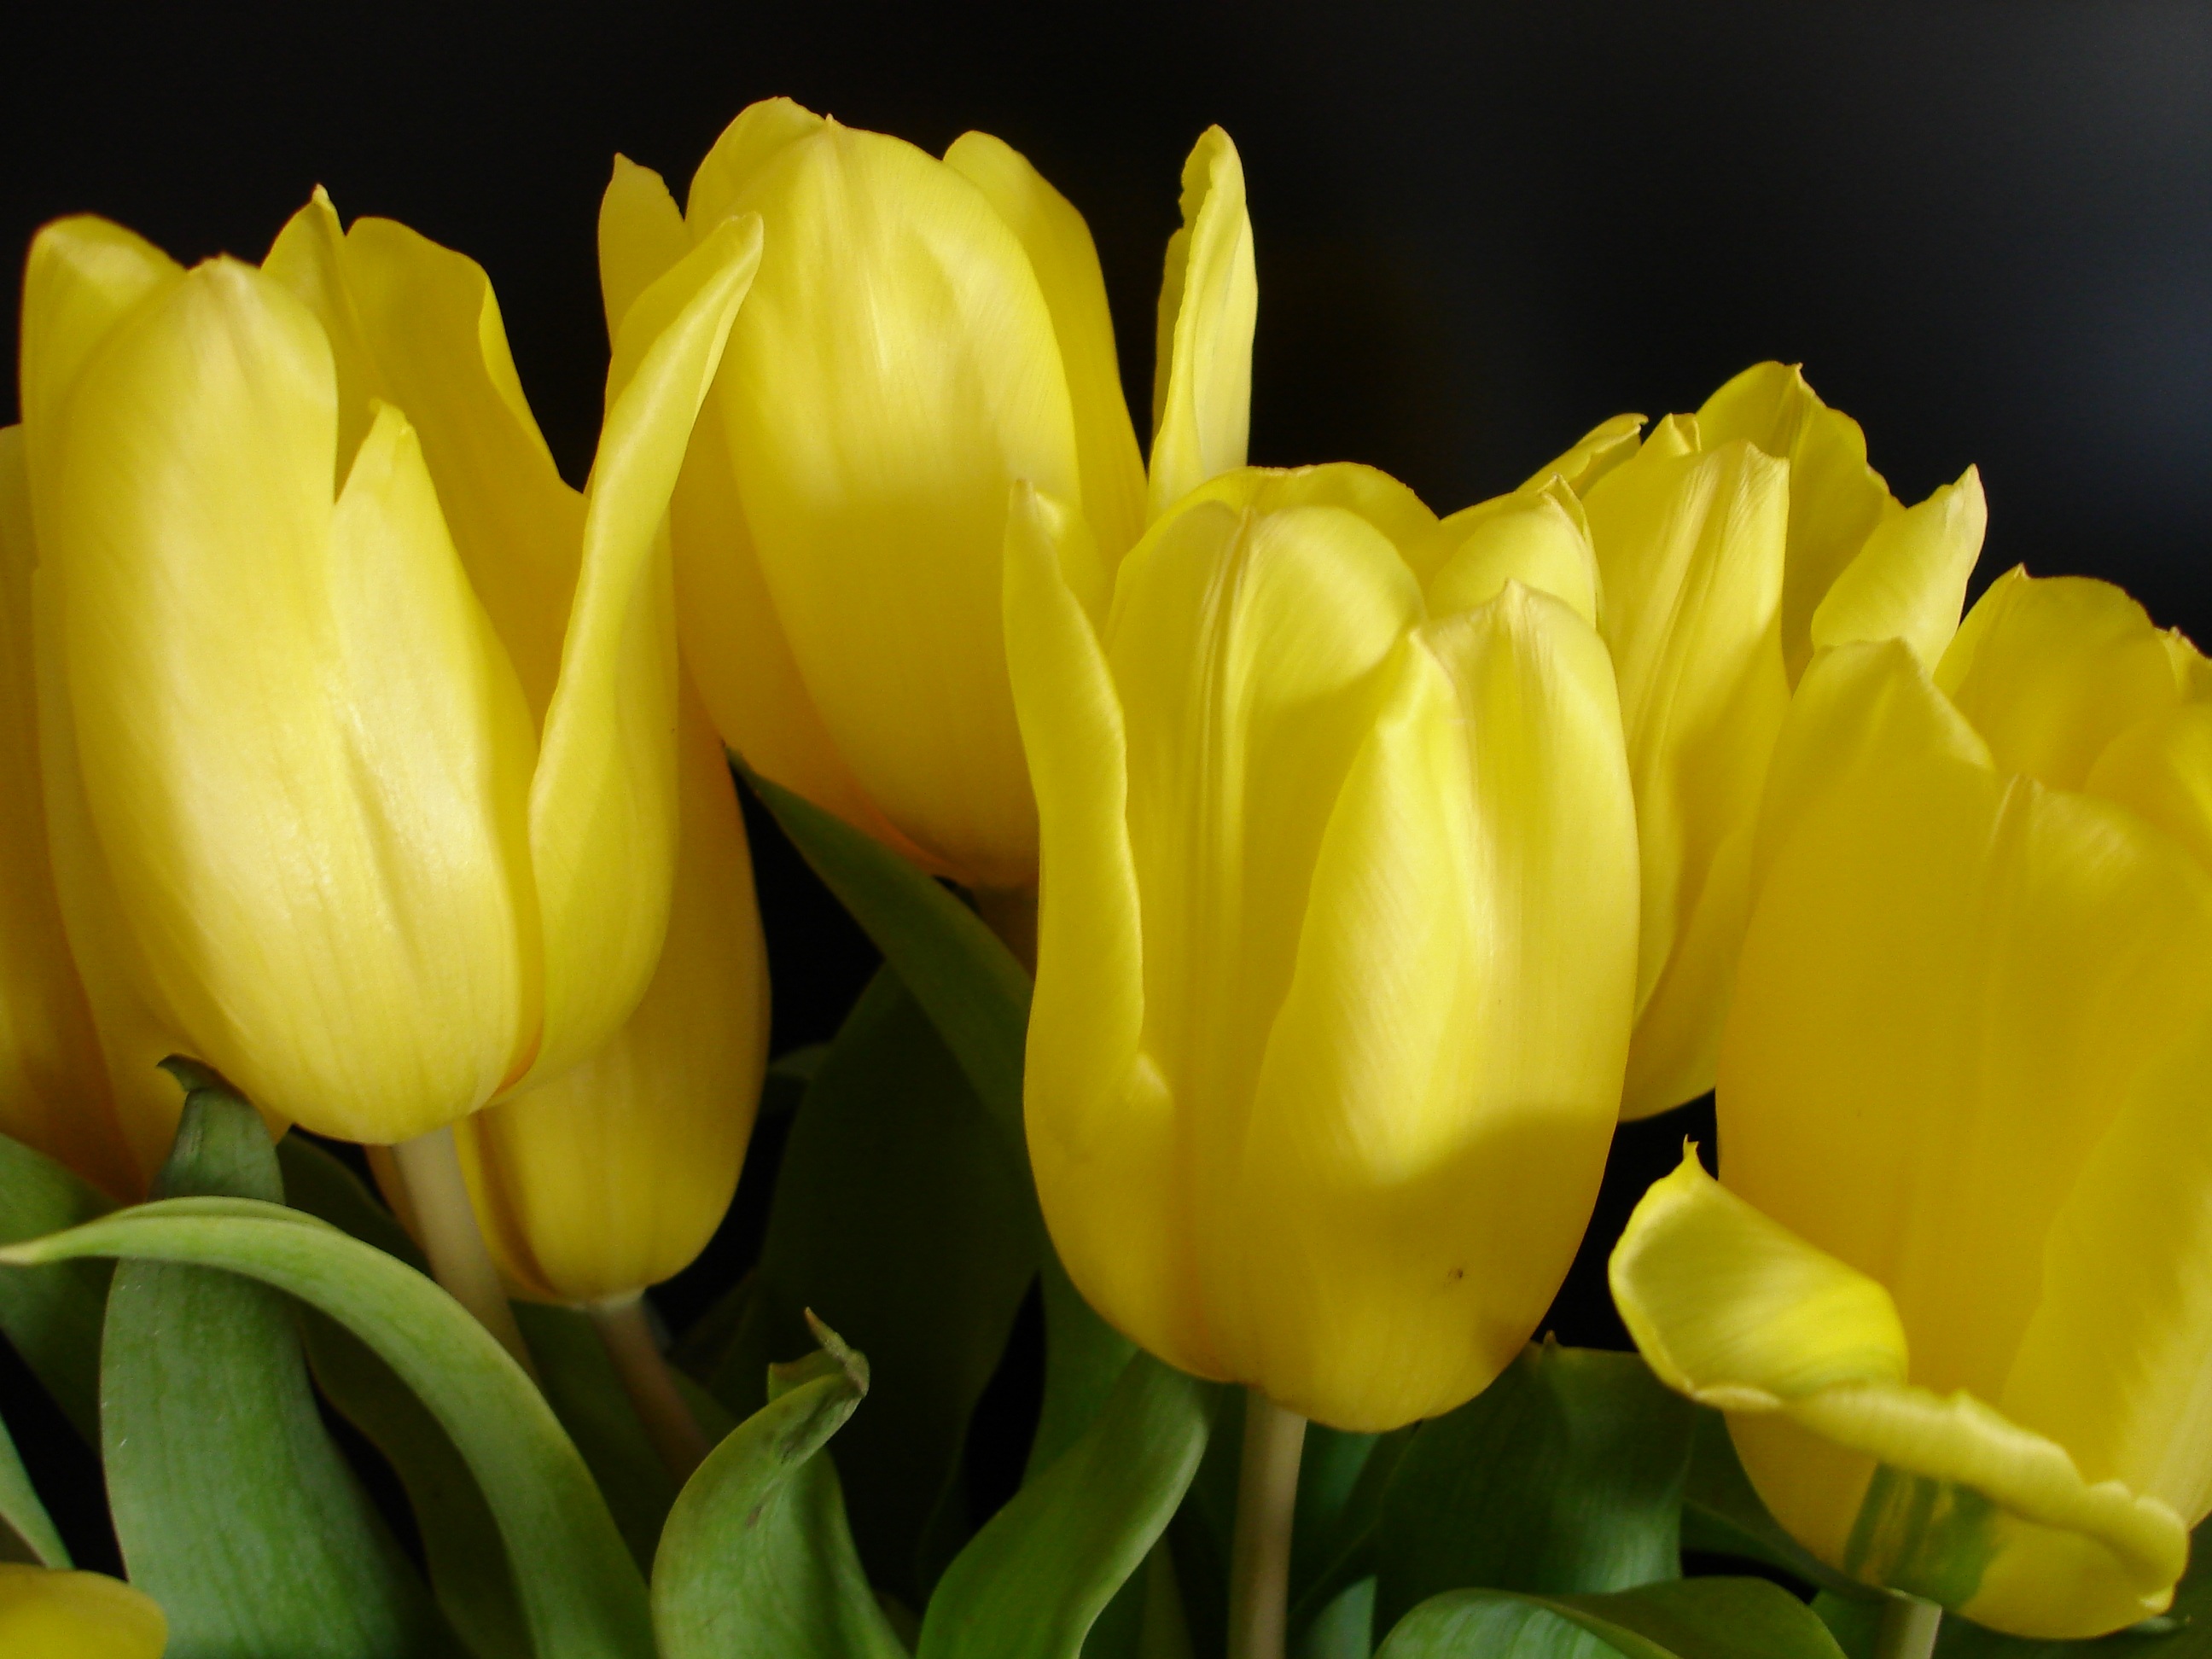
plant, flower, petal, tulip, spring, yellow, flora, macro photography, flowering plant, lily family, plant stem, land plant